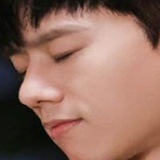
ca sĩ Trương Kiệt